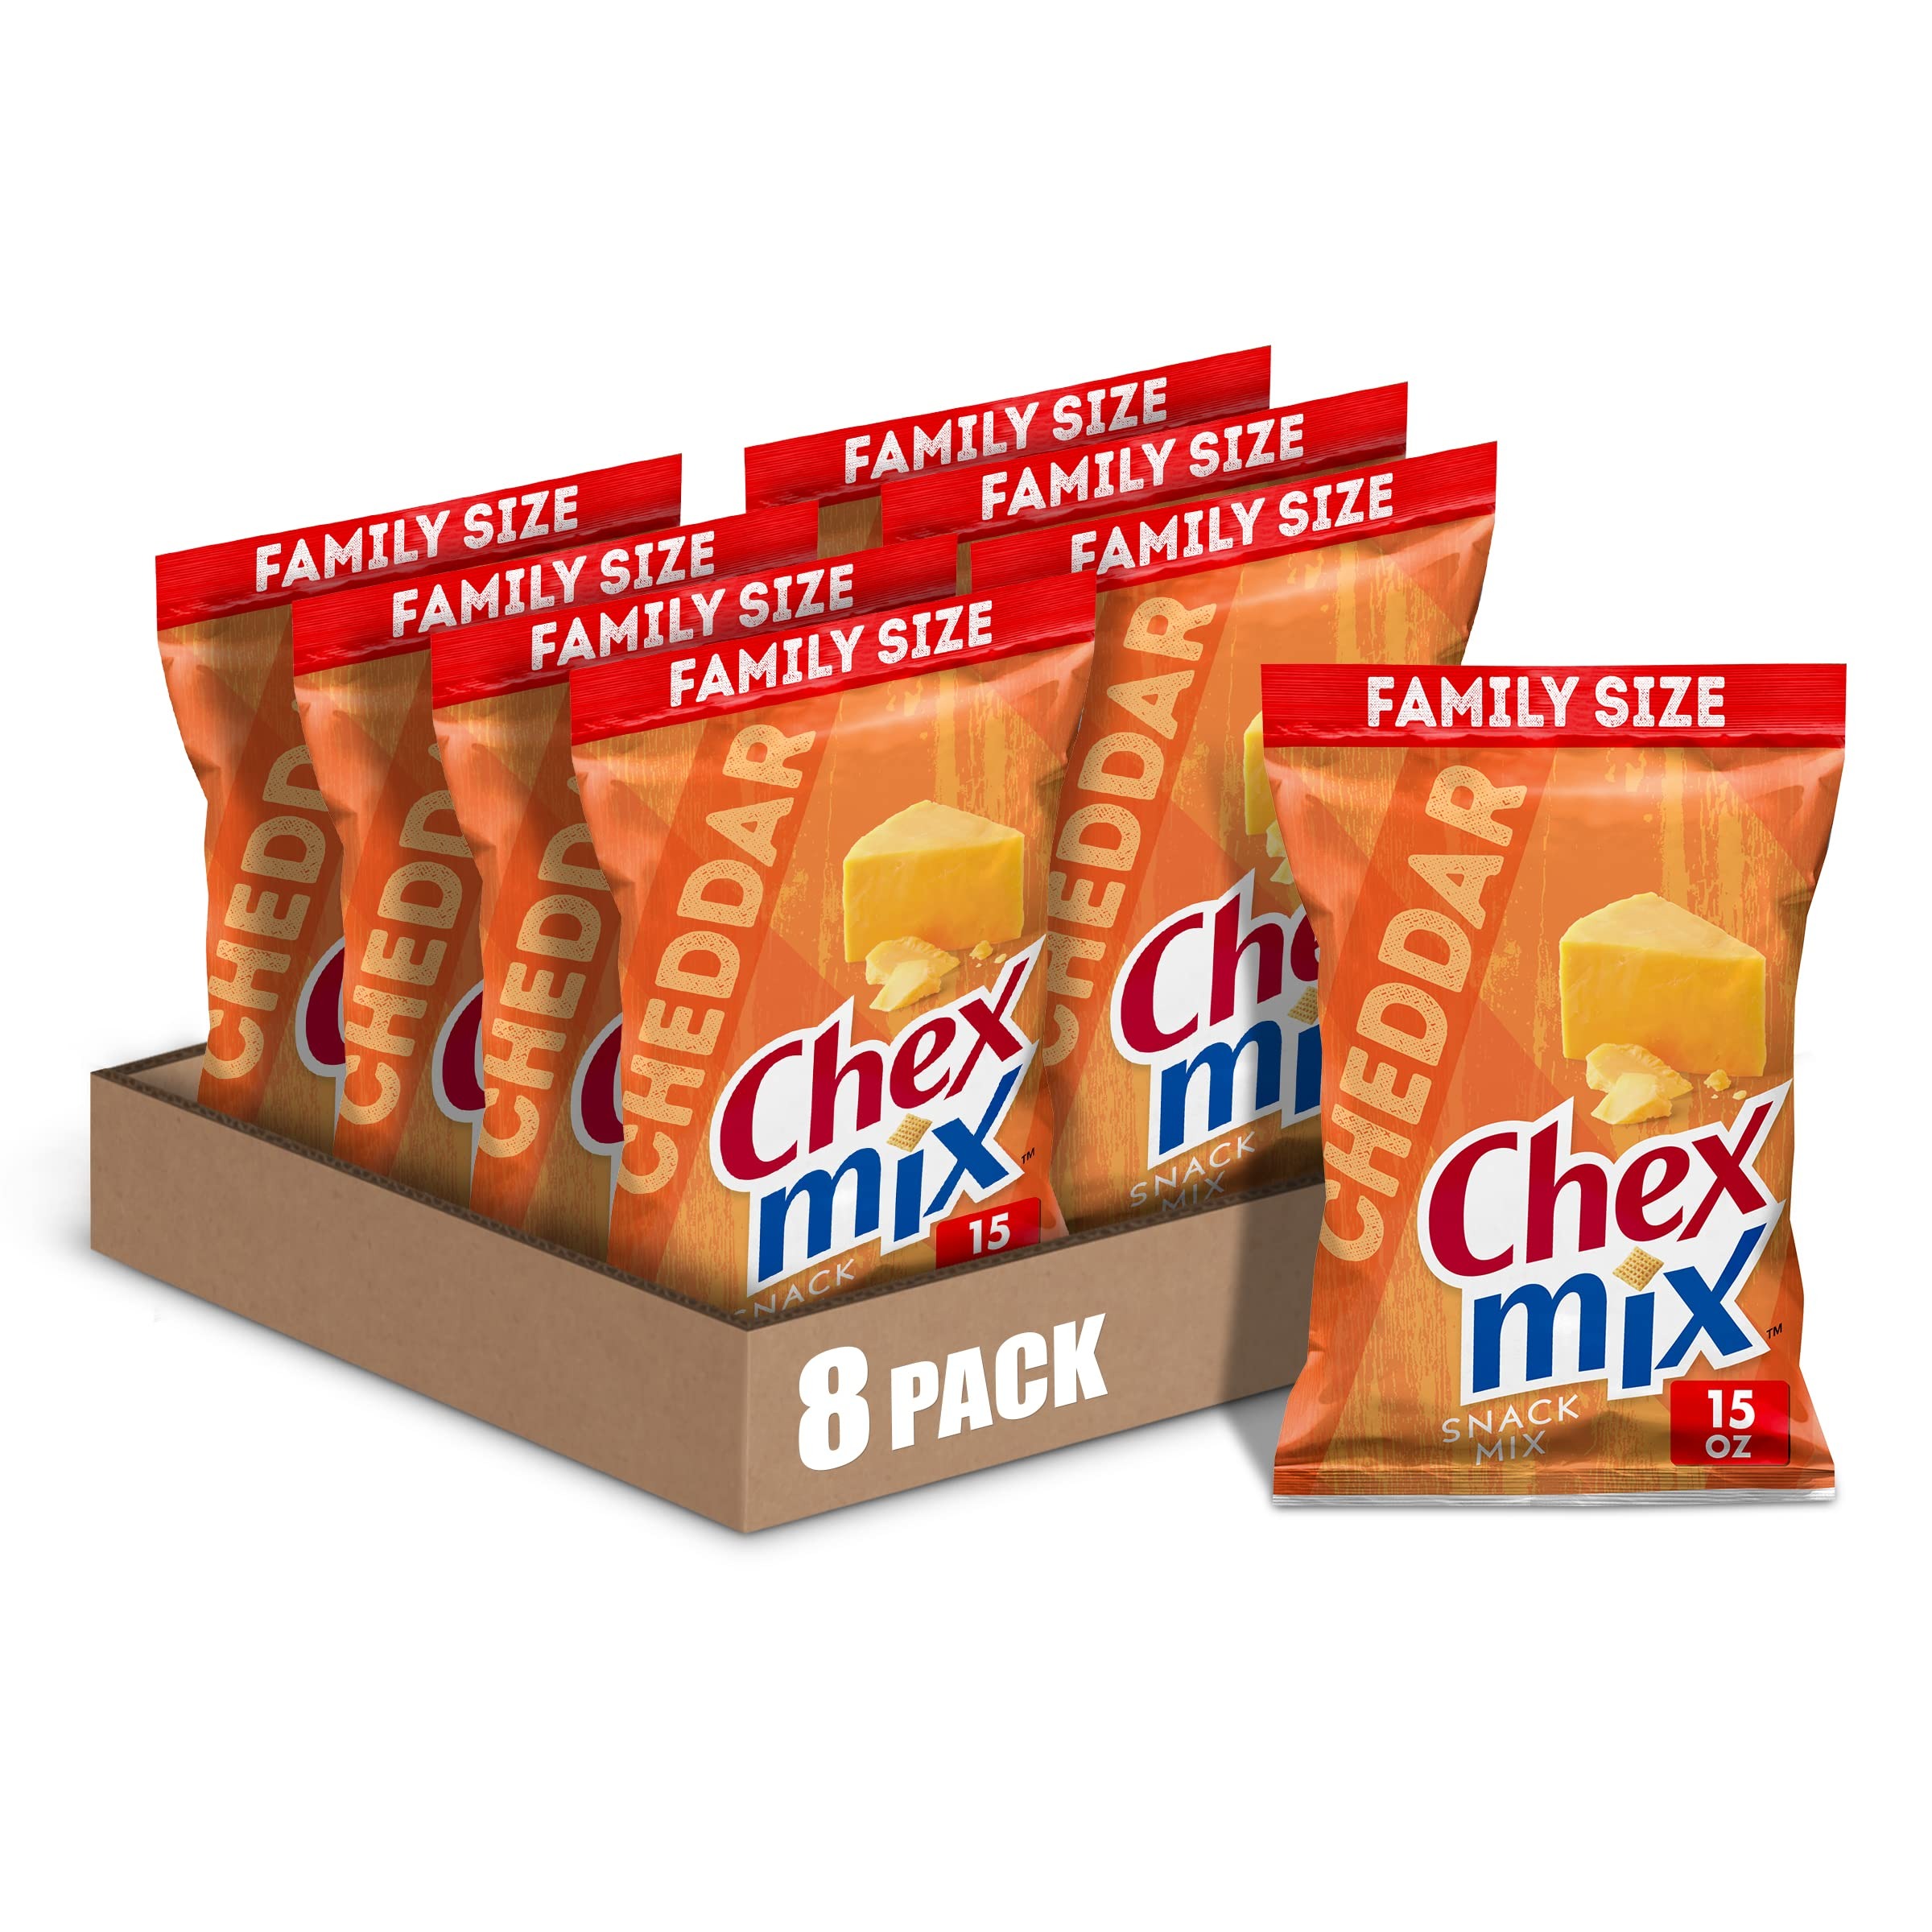
Item Name: Chex Mix Snack Mix, Cheddar, Savory Snack Bag, Family Size, 15 oz (Pack of 8)
Bullet Point 1: CHEX MIX: Snack Mix loaded with fun, flavorful shapes of Chex, pretzels, rye chips, breadsticks and more
Bullet Point 2: SAVORY SNACK MIX: With corn Chex, wheat Chex, pretzels, mini breadsticks and crispy, cheddary crackers in the mix, you’ll get cheesy, crunchy and delicious all in one
Bullet Point 3: FAMILY SIZE: With 60% less fat than regular potato chips, this snack mix makes a great choice for school snacks, travel foods and more; Plus, a family size snack bag means there's enough bold flavor to share
Bullet Point 4: PARTY FAVORITE: Endless taste and texture combinations make it the perfect party mix snack for get-togethers of all shapes and sizes; Not your standard pub mix, trail mix, or bar snack
Bullet Point 5: CONTAINS: 15 oz (Pack of 8)
Value: 120.0
Unit: Ounce

Price: 11.355